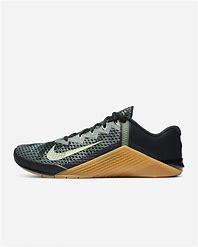
Brand: Nike
Model: Metcon 6